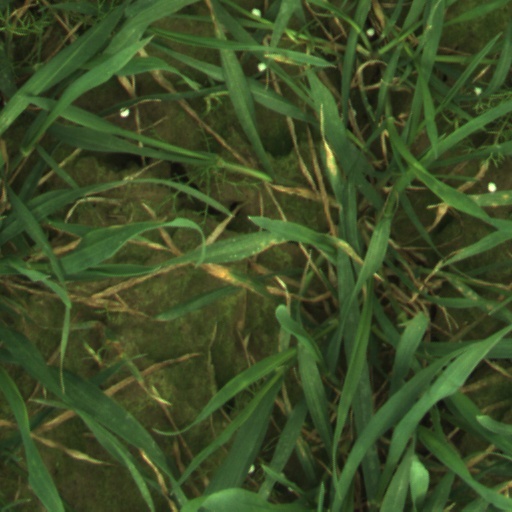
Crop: wheat